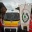
Label: ambulance